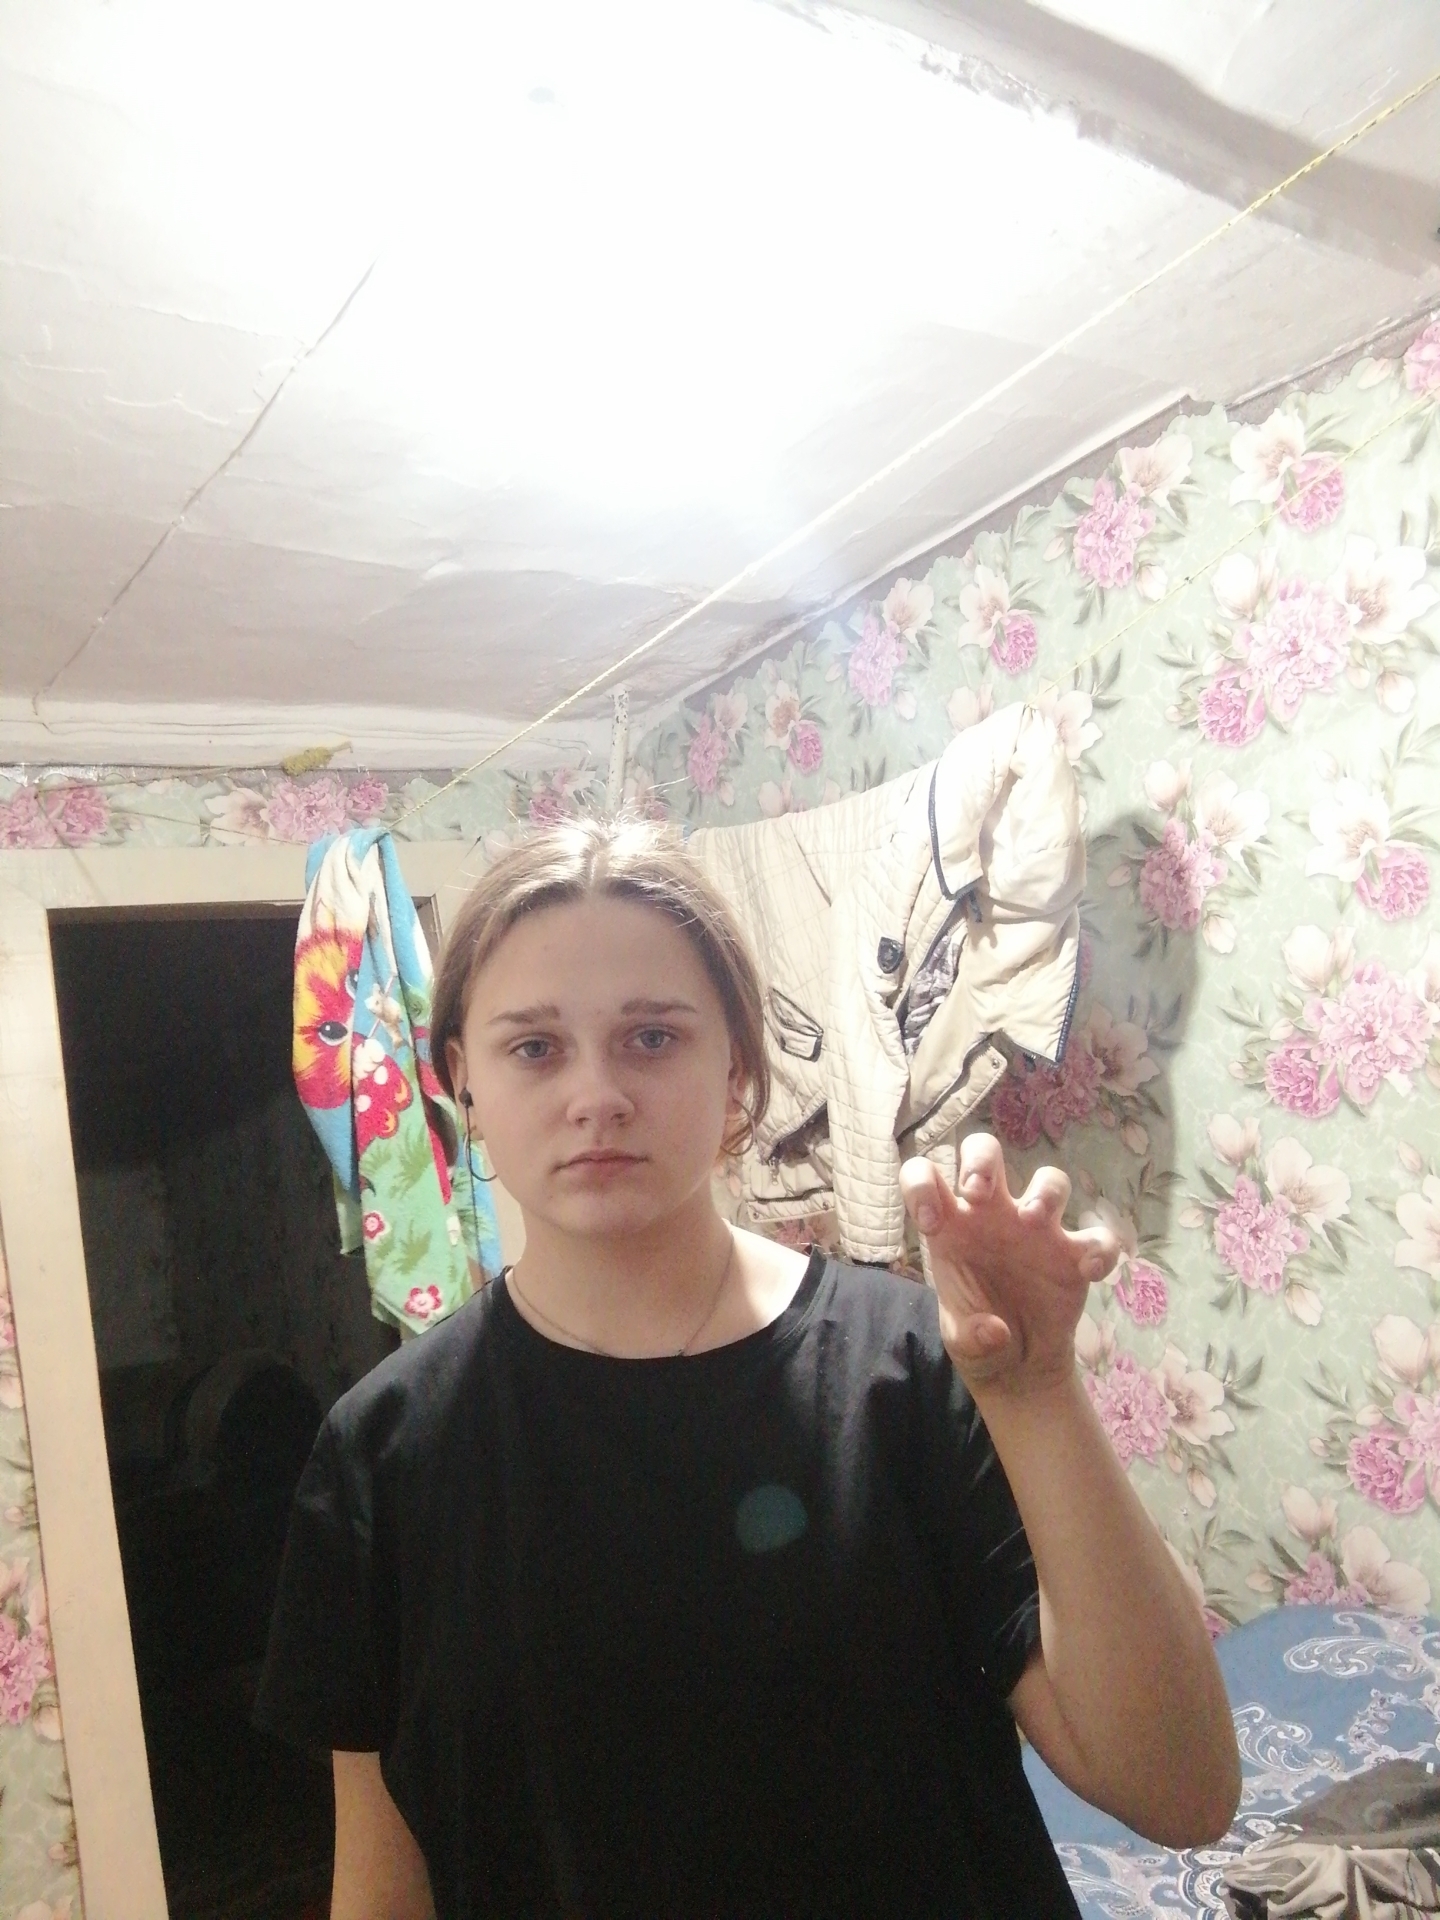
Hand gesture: grabbing